Ruina montium

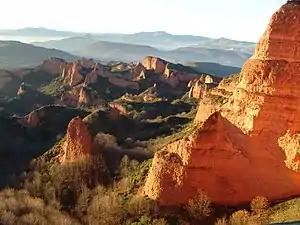
Las Médulas, the most important gold mine in the Roman Empire. The spectacular landscape resulted from the mining technique.

Pliny described the process as follows (below does not describe the process; it describes shaft mining and accidents):